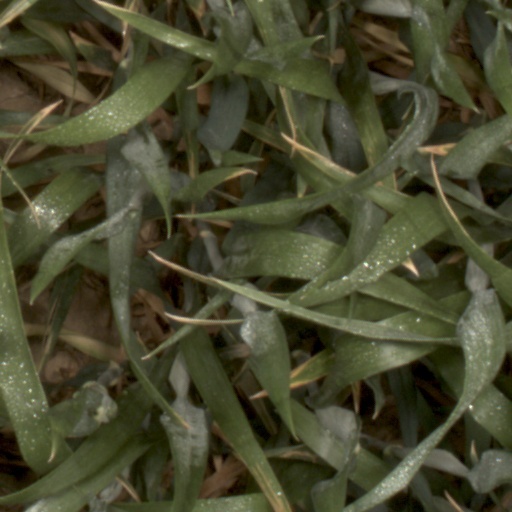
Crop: wheat